Adrian P. Burke

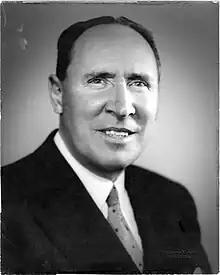
Honourable Adrian P. Burke

Adrian Paul Burke (October 2, 1904 in The Bronx, New York City – September 3, 2000 in Lauderhill, Broward County, Florida) was an American lawyer and politician.